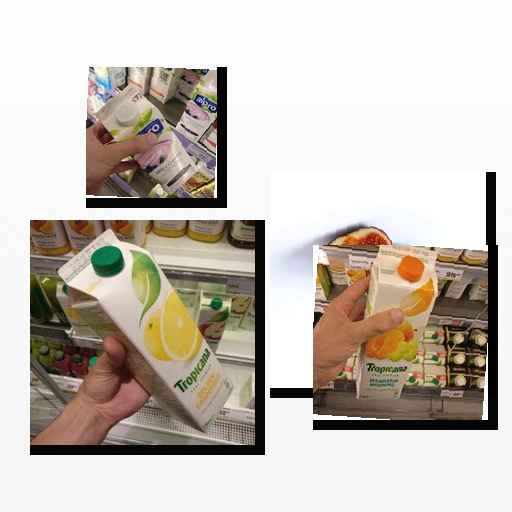
Food items: fig, mandarin_juice, soyghurt, grapefruit_juice